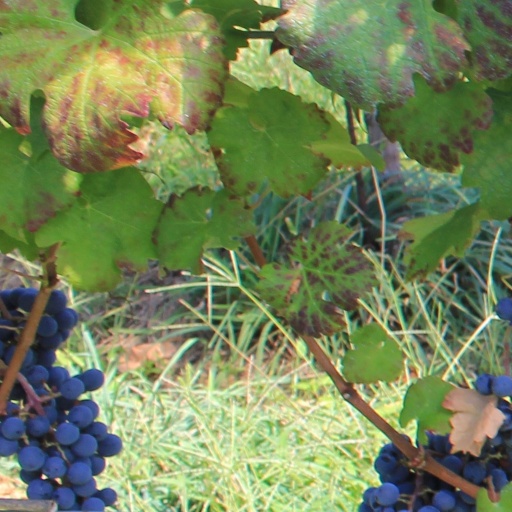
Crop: grape